Fortress (2012 film)

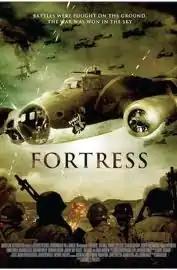
Release poster

Fortress (aka Flying Fortress) is a 2012 American war film directed by Michael R. Phillips and stars Bug Hall, Donnie Jeffcoat, Sean McGowan and Joseph Williamson. The film was released by Bayou Pictures and although initially intended for wider release, was a direct-to-video release on July 31, 2012 made by Monarch Video. "Fortress" takes its name from the iconic Boeing B-17 Flying Fortress World War II bomber that was the centerpiece of the aerial battle in Europe.